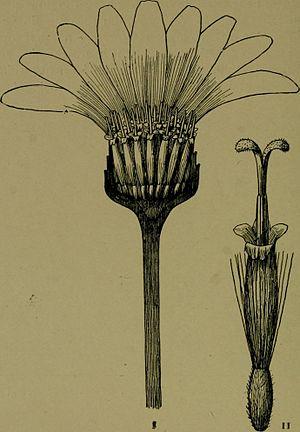
Bertha Stoneman, née le 18 août 1866, morte le 30 avril 1943, est une botaniste sud-africaine d'origine Américaine. Elle a été présidente du Huguenot Collège de 1921 à 1933, et fondatrice de l'association sud-africaine des femmes diplômées des universités.